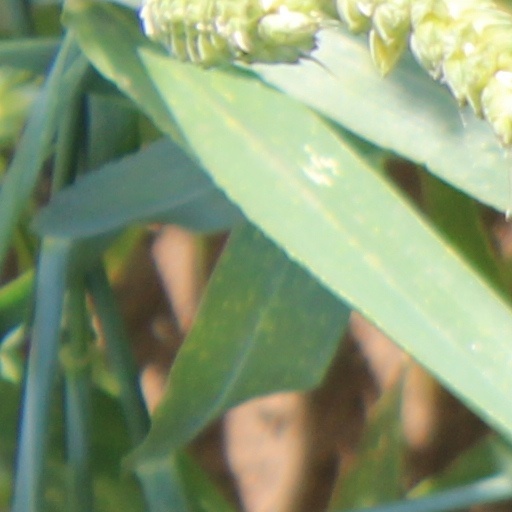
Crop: wheat